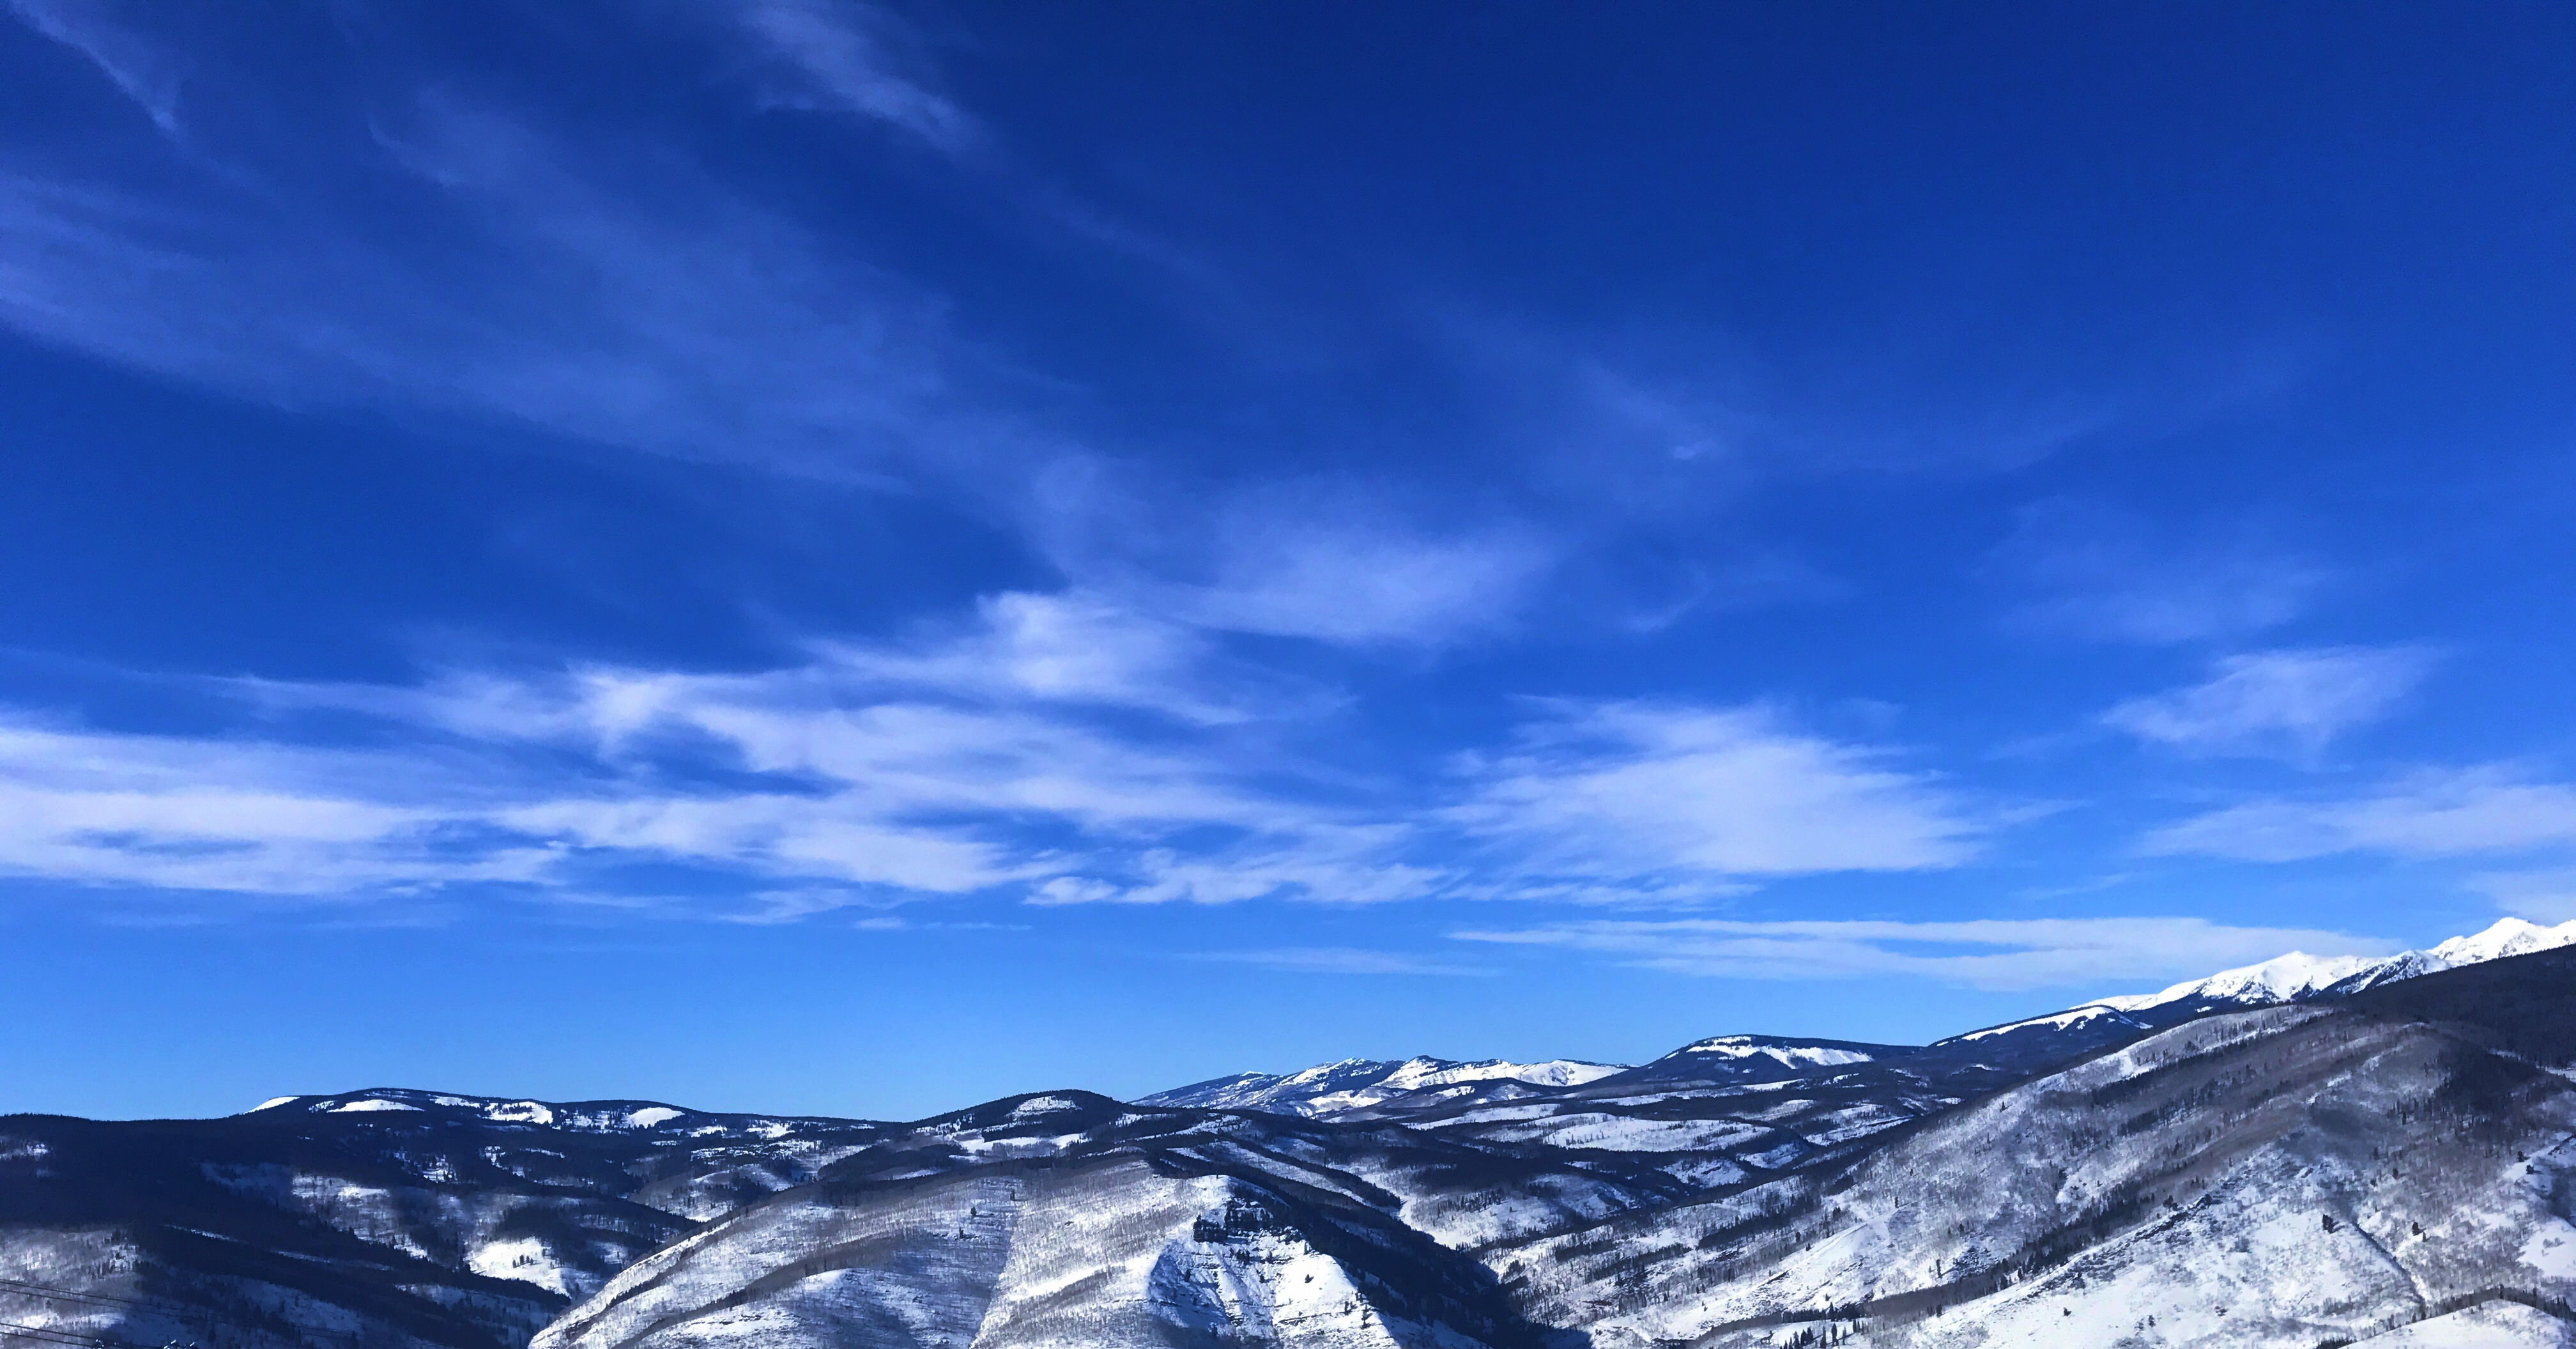
landscape, mountain, snow, cloud, sky, sunlight, mountain range, range, weather, blue sky, alps, plateau, landform, mountainous landforms